Frank Carter (musician)

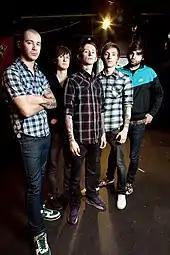
Gallows in 2007

Carter formed Gallows in 2005, influenced by the music of hardcore punk bands Black Flag, Minor Threat, Swing Kids and JR Ewing. They released their debut album Orchestra of Wolves on 25 September 2006 through In at the Deep End Records in the U.K. and Epitaph Records in the U.S. The album peaked at number 57 on the U.K. charts.